Whiting Ranch Wilderness Park

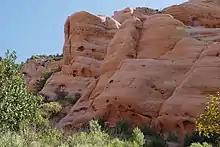
Red Rock Canyon in 2017

Red Rock Canyon is an area at the north end of the park that has become a popular location for visitors. The red sandstone cliffs are unique to the area and thus have become one of the most notable features of the park. Due to the gradual erosion of the canyon, fossils have been discovered there. In 2020, the canyon was inaccessible due to damages from the Silverado Fire.